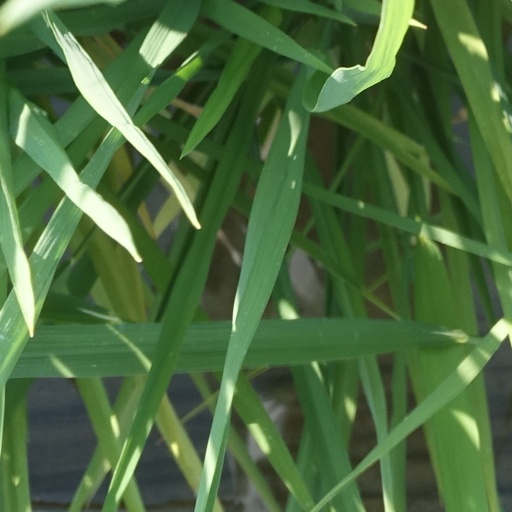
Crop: rice